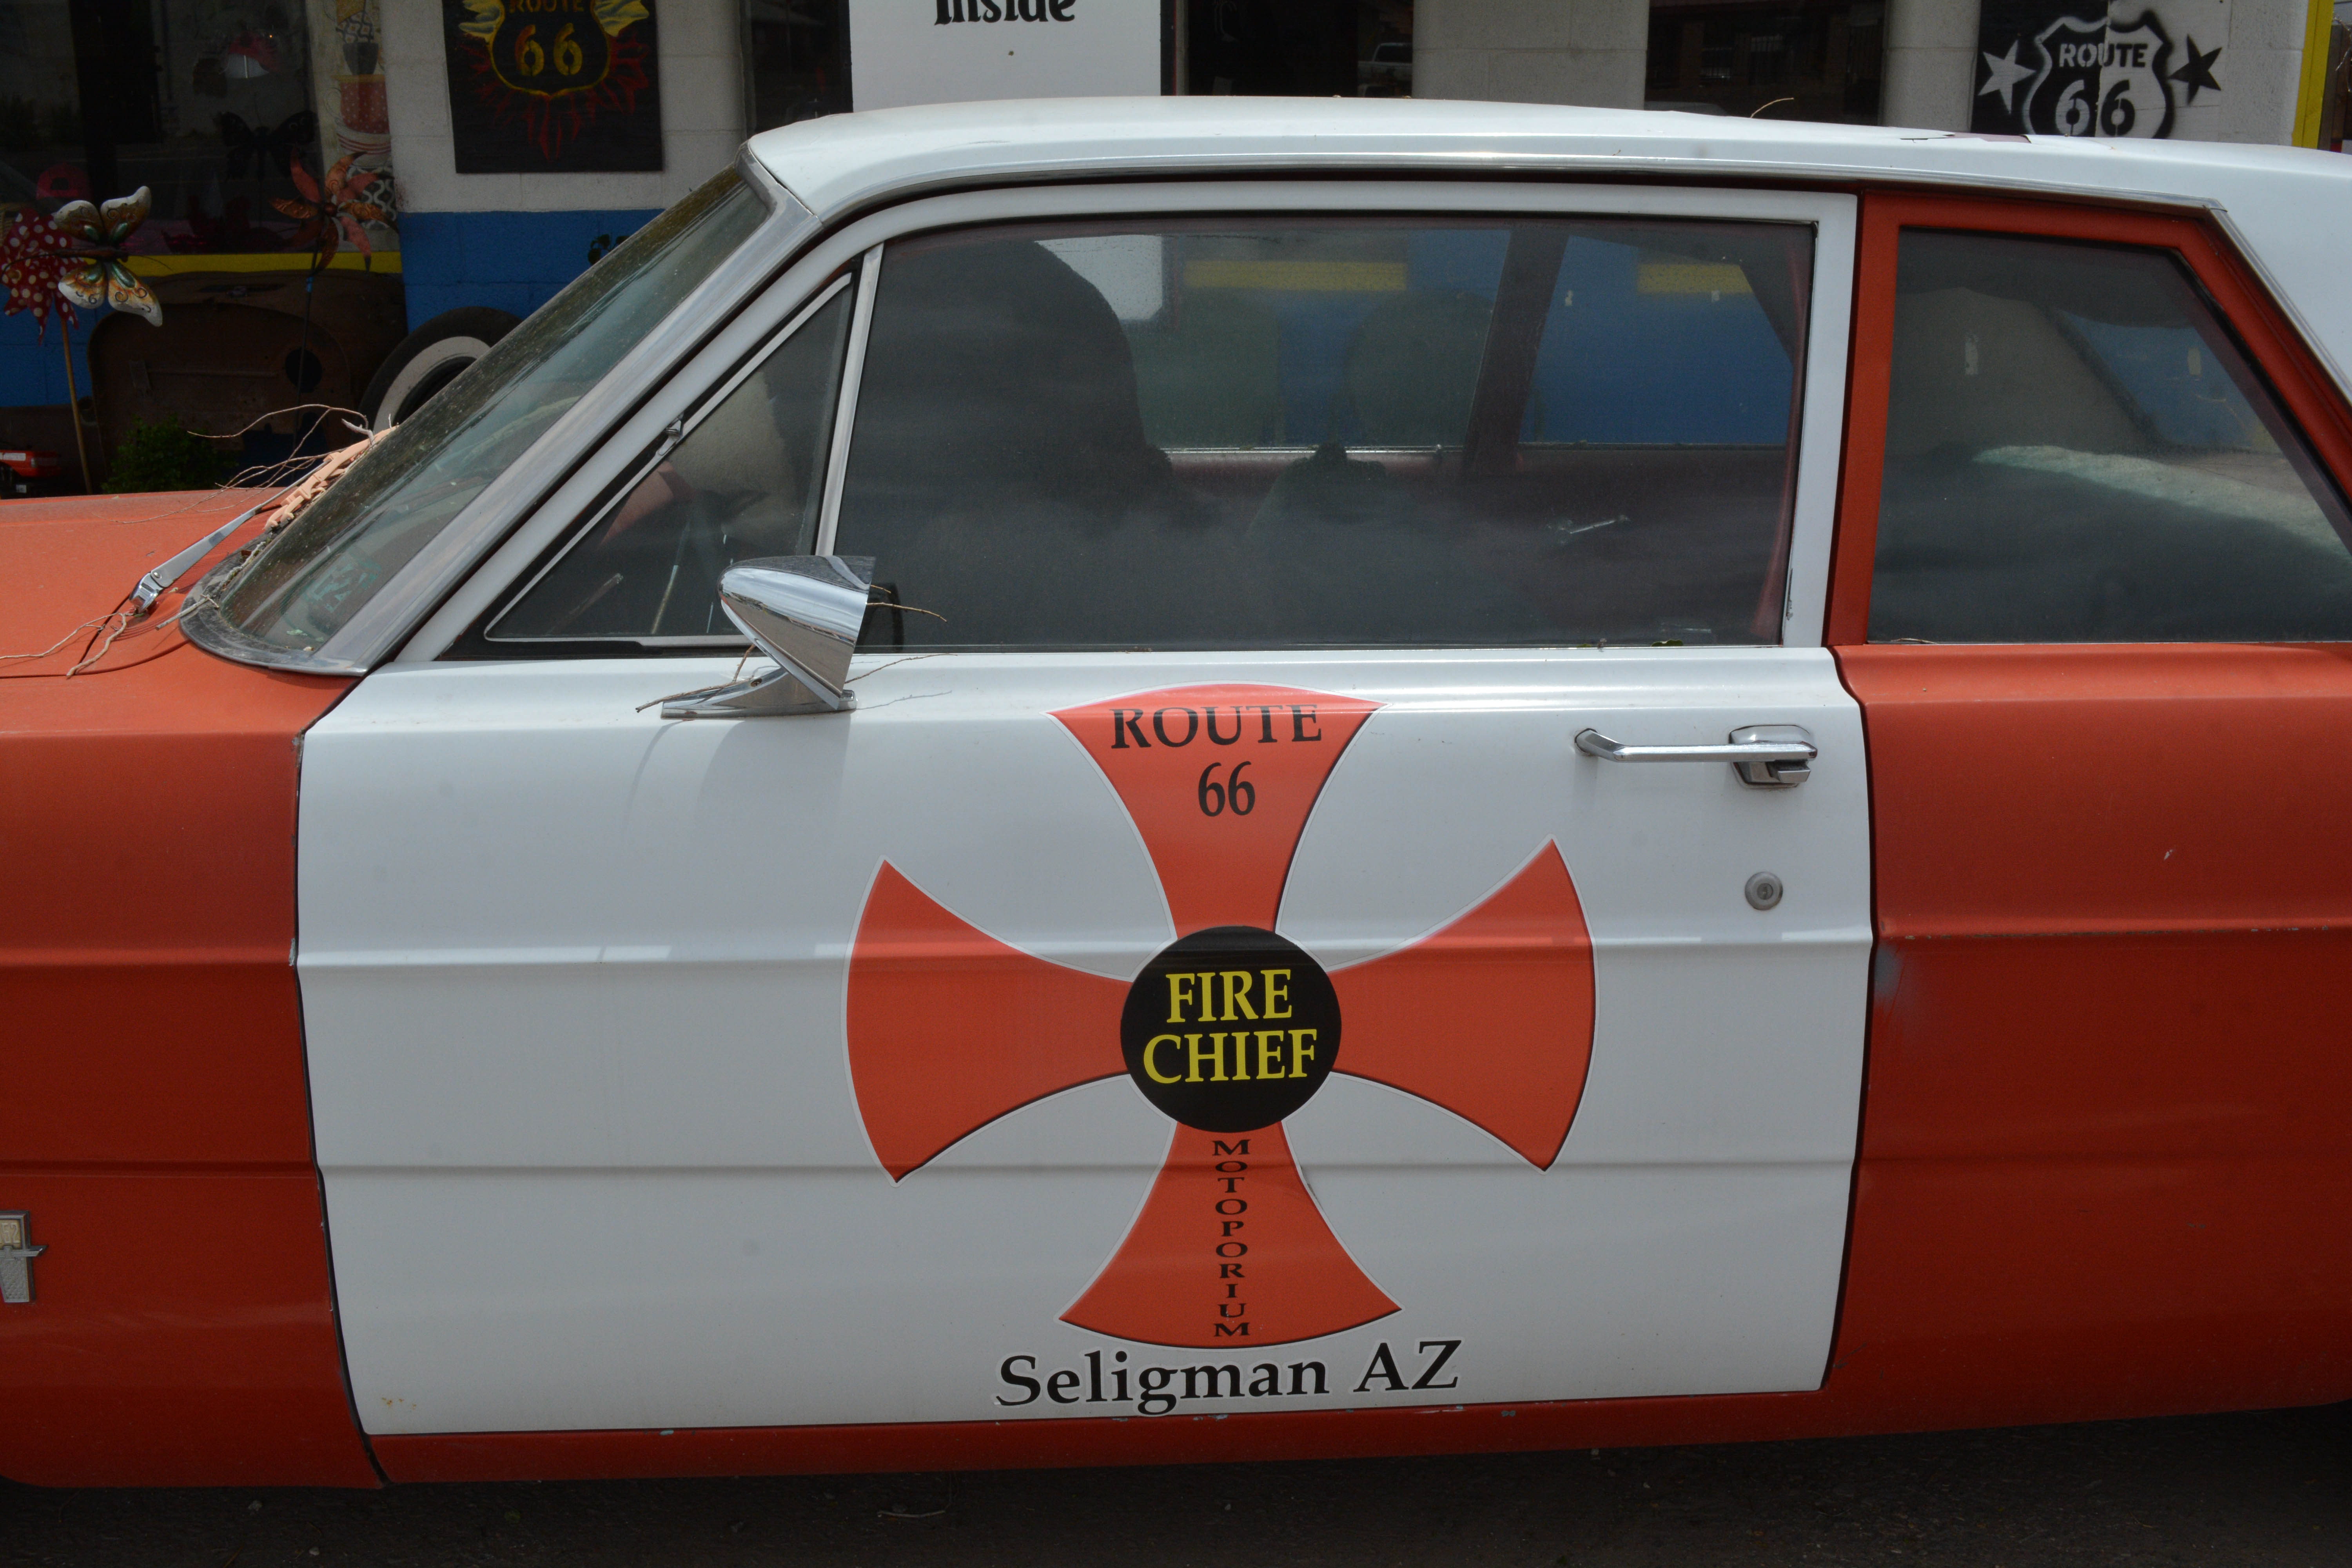
car, vehicle, sports car, antique car, land vehicle, automobile make, automotive exterior, luxury vehicle, executive car, stock car racing